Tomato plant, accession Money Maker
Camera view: vertical (180 deg); turntable rotation: 60 degrees
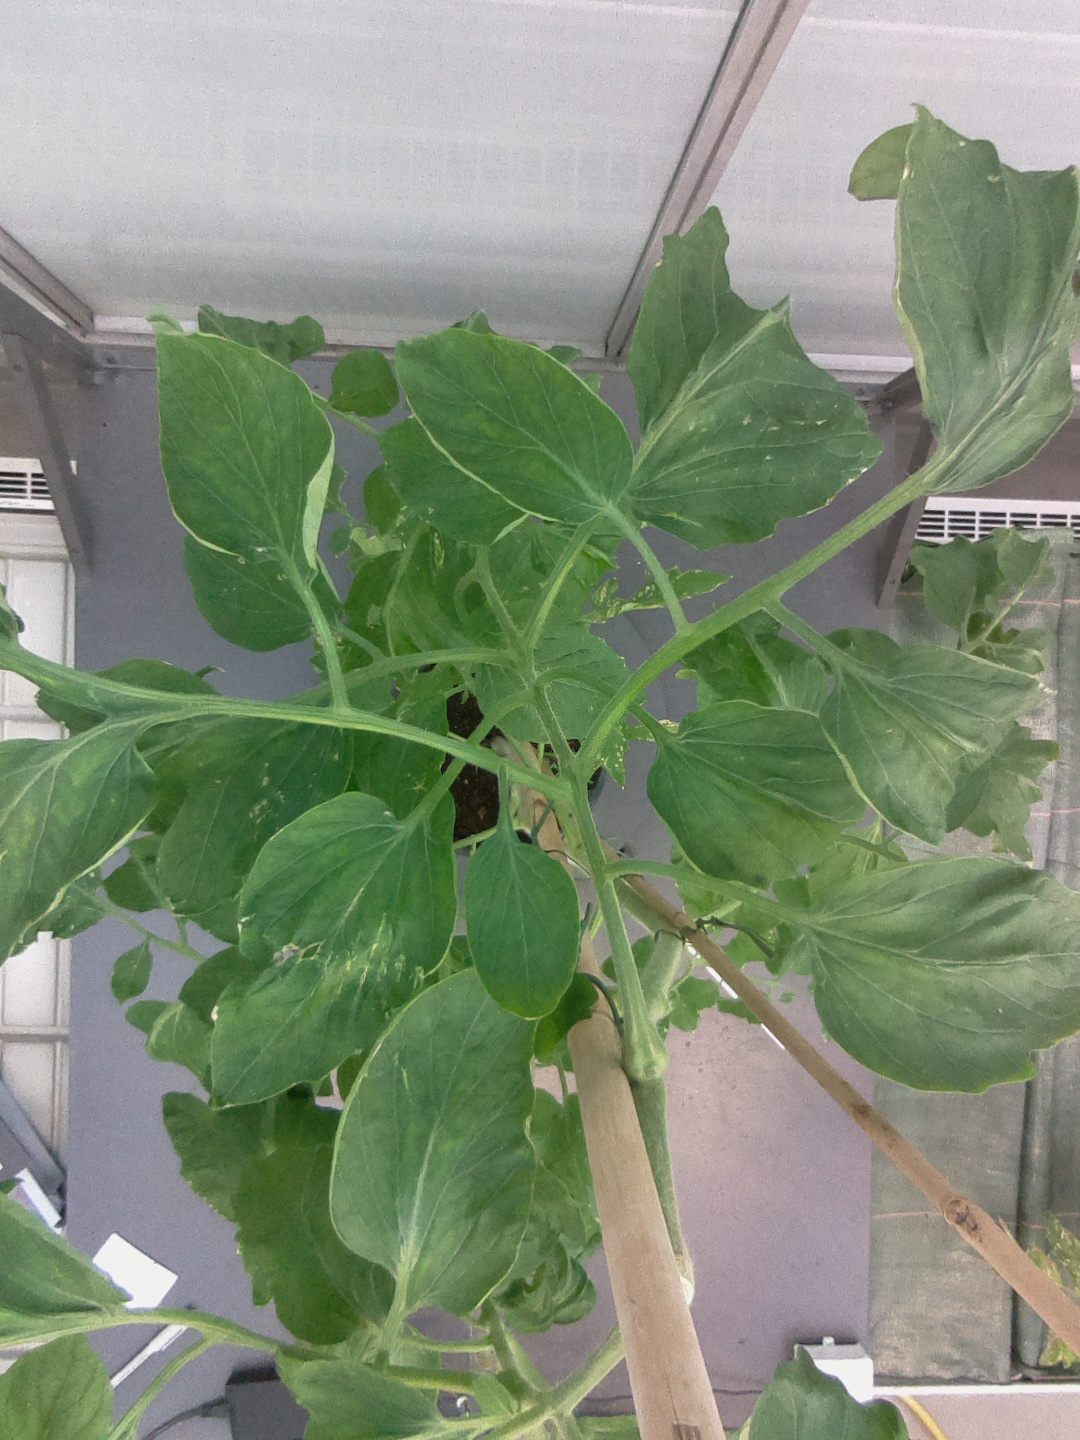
BBCH growth stage 29: 90%-100% Side shoots formed